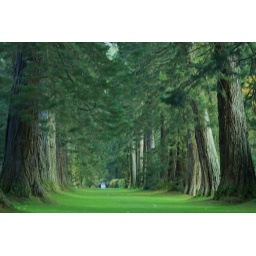
Green its all about the green -I shall remember this image when im stuck in the office and smile.